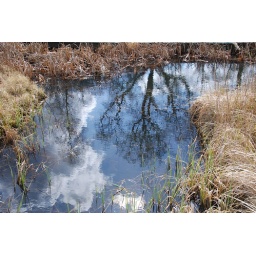
Dankzij de heldere lucht waren de weerspiegelingen van de bomen in het water in Vordenstein heel mooi